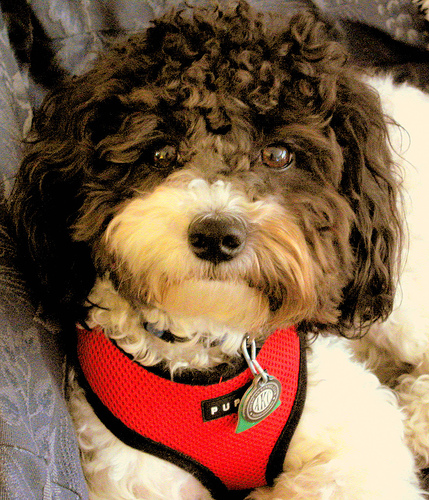
Animal: dog
Breed: havanese